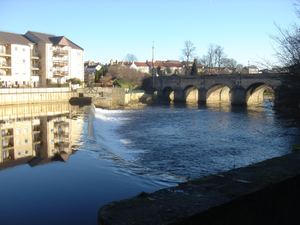
Wetherby
River Wharfe
Wetherby er en by i byen Leeds, West Yorkshire England. Byen har en befolkning på 22.000 og er kendt for sin væddeløbsselskaber. Byen er beliggende bredden af River Wharfe.